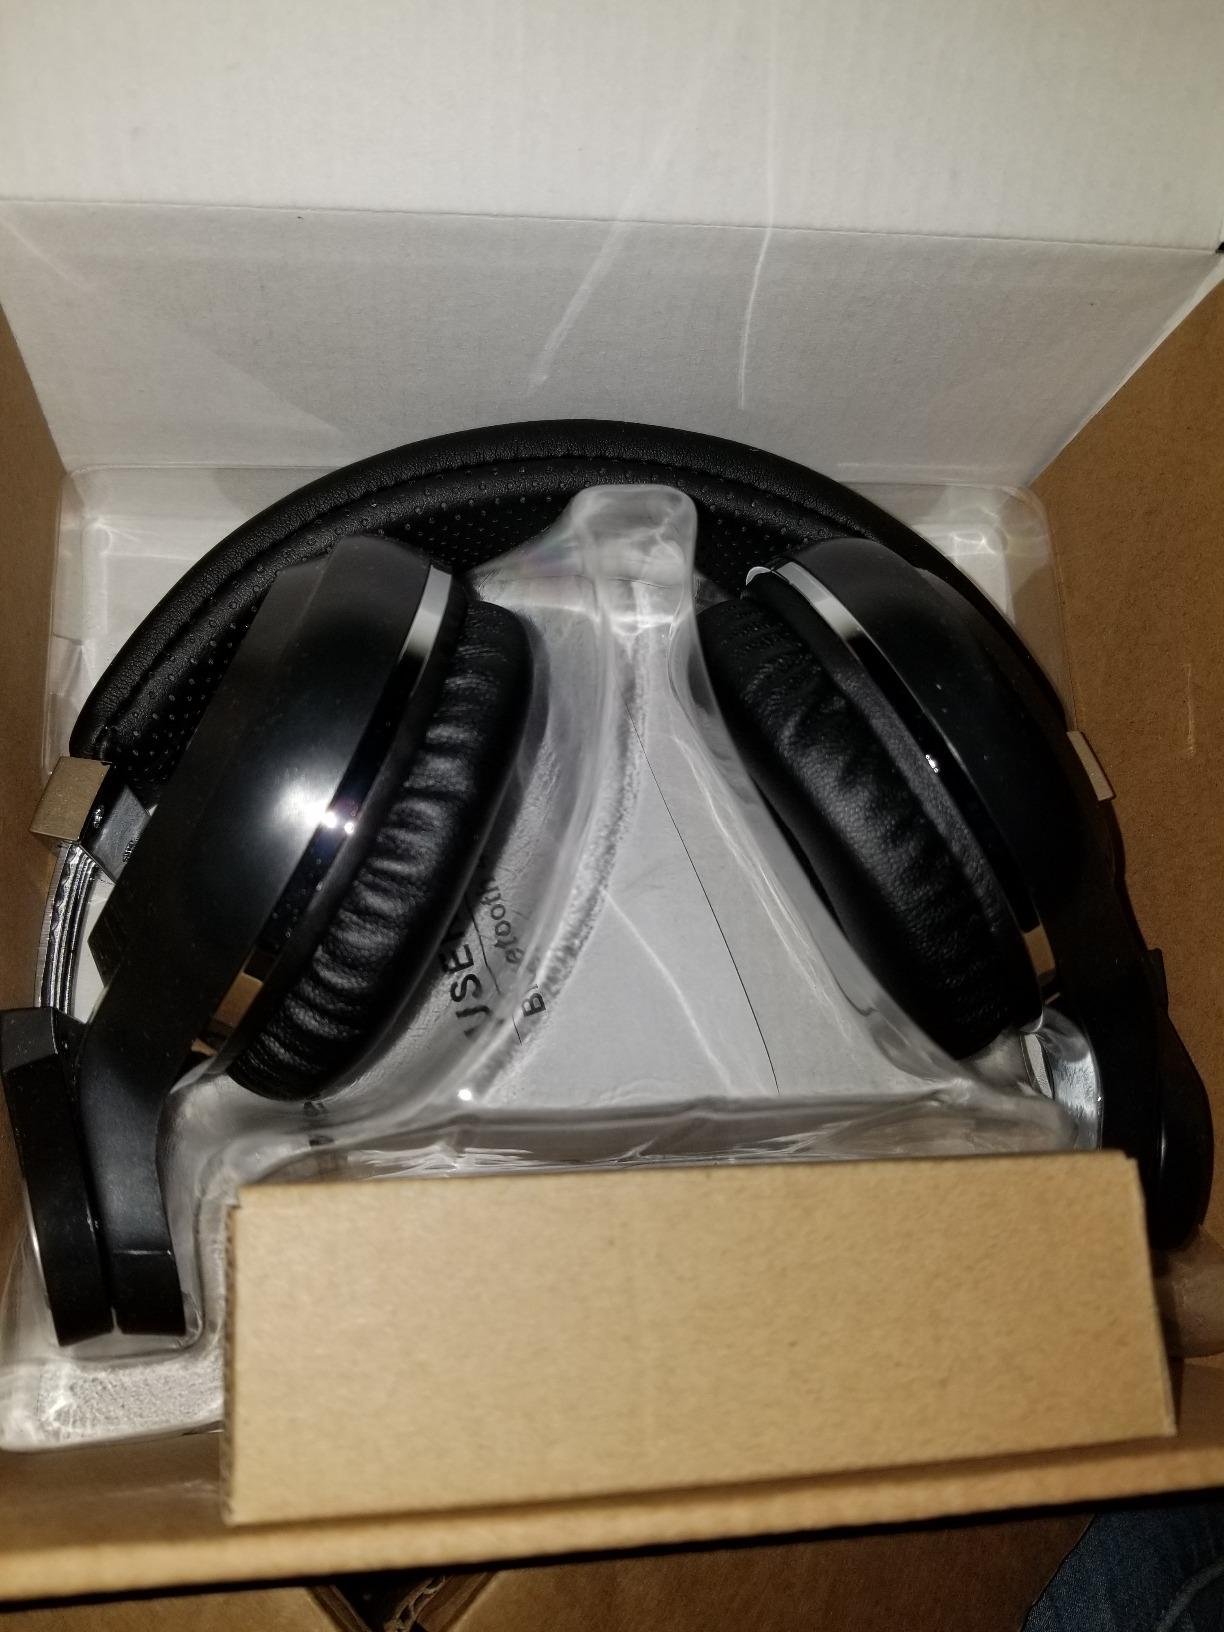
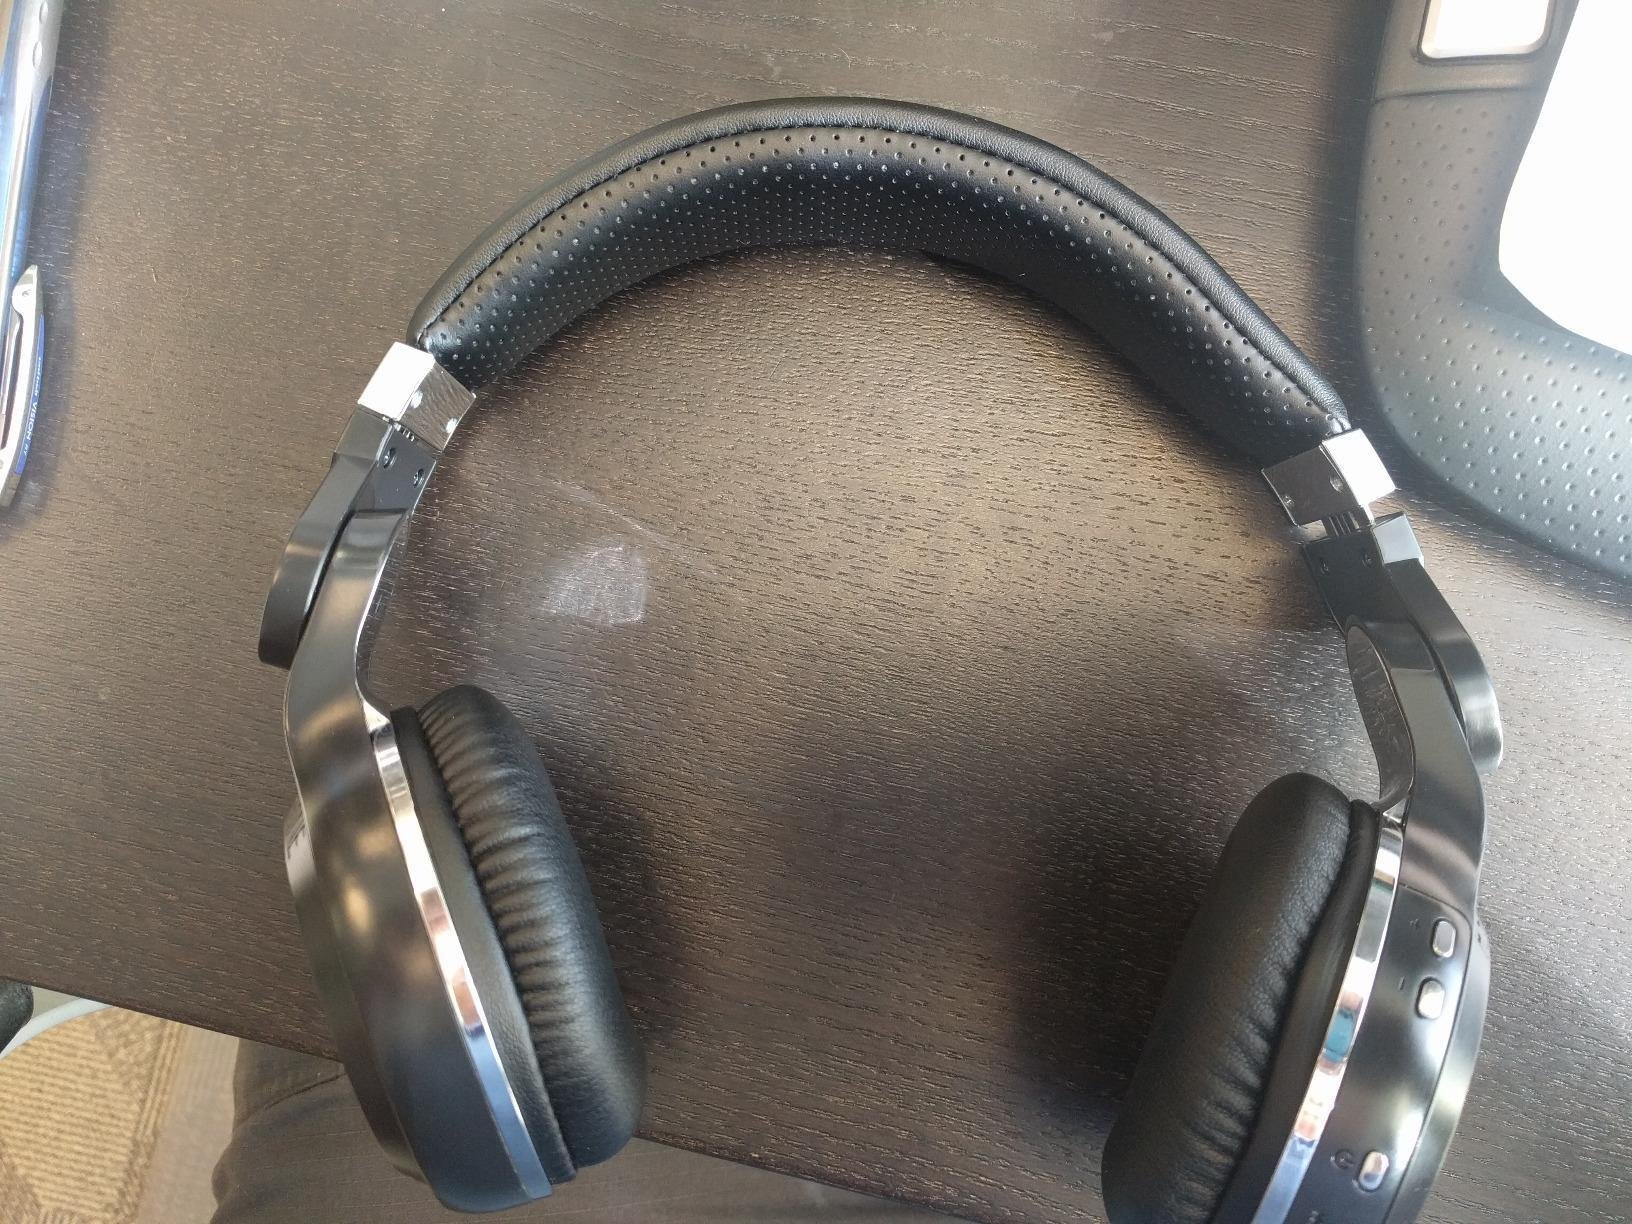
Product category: headphones
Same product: yes